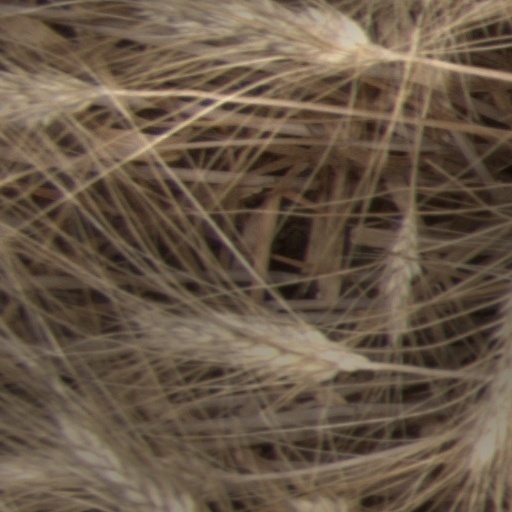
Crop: wheat